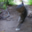
Label: cat